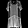
Label: Dress